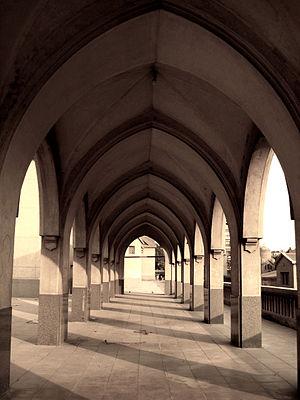
La cathédrale Saint-Marc est située à Abbassia ou Abbaseiah près du Caire, en Égypte. Elle est le siège primatial de l'Église copte orthodoxe. Elle a été construite sous le primatiat du pape copte Cyrille VI d'Alexandrie qui l'a inaugurée en 1968.
L'Église catholique en Afrique fait partie de l'Église catholique. À peu près un cinquième de la population africaine est aujourd'hui catholique. Les catholiques africains ne représentent qu'un dixième des catholiques dans le monde.